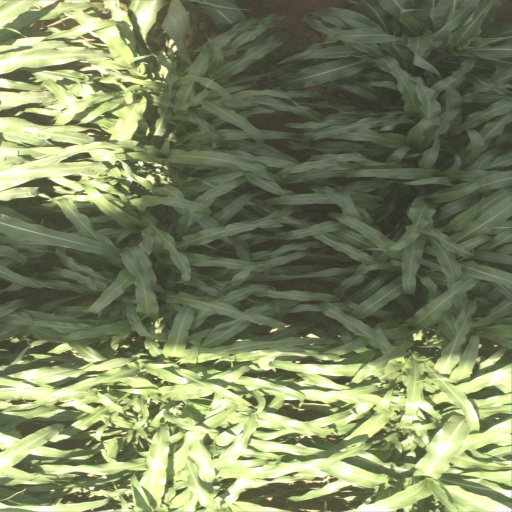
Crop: sorghum